Death Goes to School

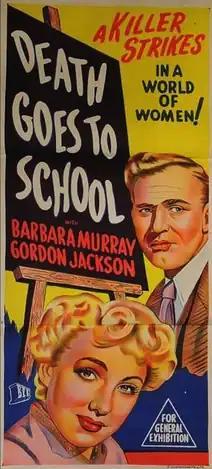
Film poster

Death Goes to School (also known as One is Guilty) is a 1953 British second feature ('B') mystery film directed by Stephen Clarkson and starring Barbara Murray, Gordon Jackson and Pamela Alan. It was written by Maisie Sharman and Clarkson based on the 1952 novel "Death in Seven Hours" by Stratford Davis, and was made at Merton Park Studios.